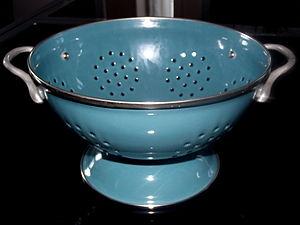
Passoire métallique émaillée
Une passoire, ou égouttoir, est un ustensile de cuisine permettant d'égoutter des aliments selon le principe de la filtration mécanique.